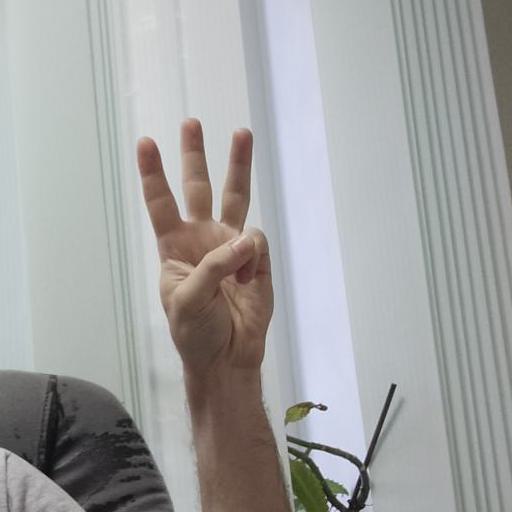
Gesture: three